Sutz-Lattrigen

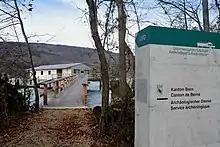
Canton of Bern archeological office on the lake shore, near the prehistoric sites

Sutz-Lattrigen has a population of . , 7.1% of the population are resident foreign nationals. Over the last 10 years (2001-2011) the population has changed at a rate of 0.7%. Migration accounted for 0.1%, while births and deaths accounted for 0.4%.